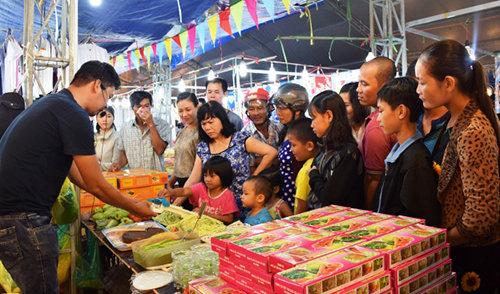
có những lá cờ được trang trí ở phía trên của gian trại